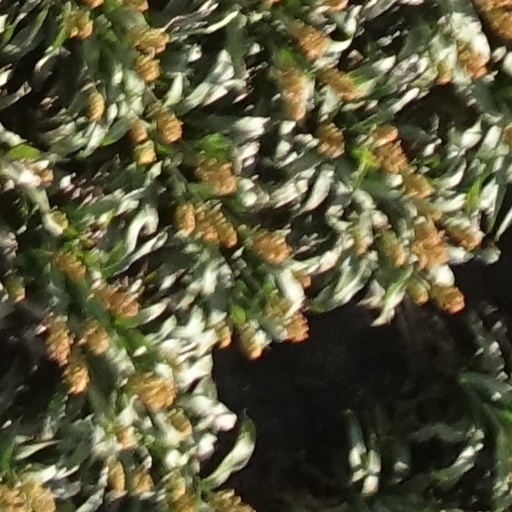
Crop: sorghum